Franz Mayer Museum

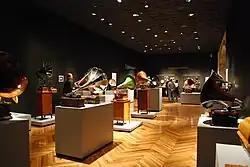
Display of antique phonographs restored by Salvador Velez on display at the Franz Mayer Museum in Mexico City.

In the 1920s, Mayer began collecting Talavera pottery from Puebla, one of the first collectors to do so. In Puebla, he was considered a bit crazy for buying all of the "old stuff" from the locals. The museum opened with the largest Puebla Talavera collection in the world with 726 pieces from the 17th to the 19th centuries and some 20th-century pieces by Enrique Luis Ventosa.